Moscow Society of Naturalists

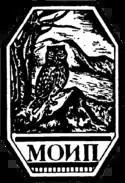
MOIP

Moscow Society of Naturalists is one of Russia's oldest learned societies.